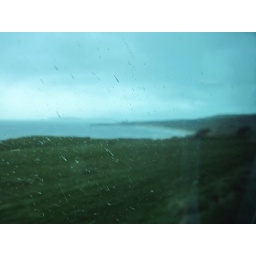
Tuesday, April 5 in Northern Ireland. County Antrim, Bushmill's Distillery, the Giant's Causeway and the coast of Northern Ireland by bus